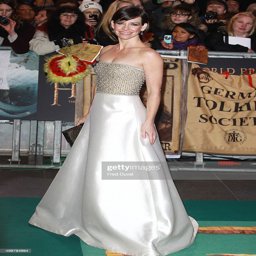
actor attends the world premiere .